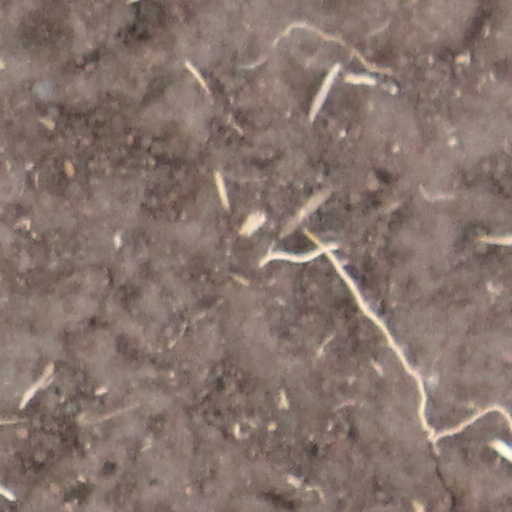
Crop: wheat